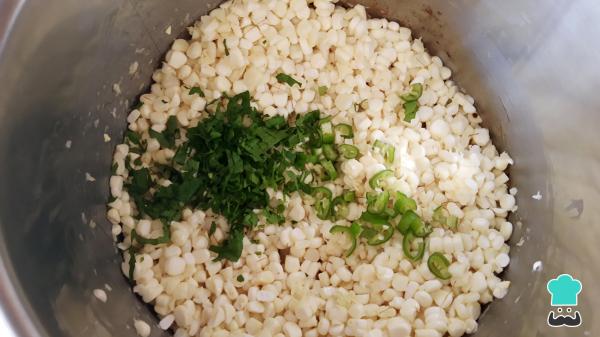
Pica finamente el epazote y el chile serrano y agrégalos al elote, mezcla y deja cocinar por 5 minutos más.